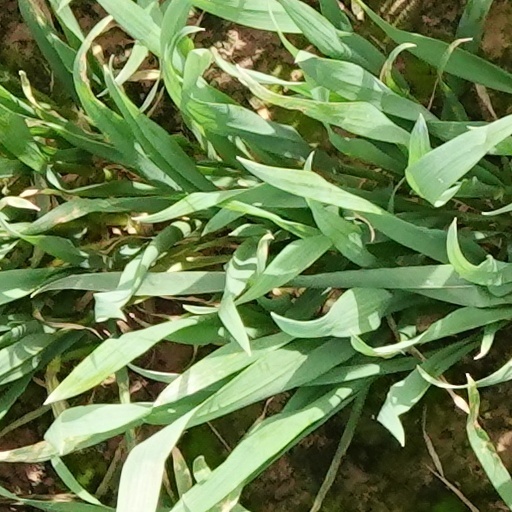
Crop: wheat